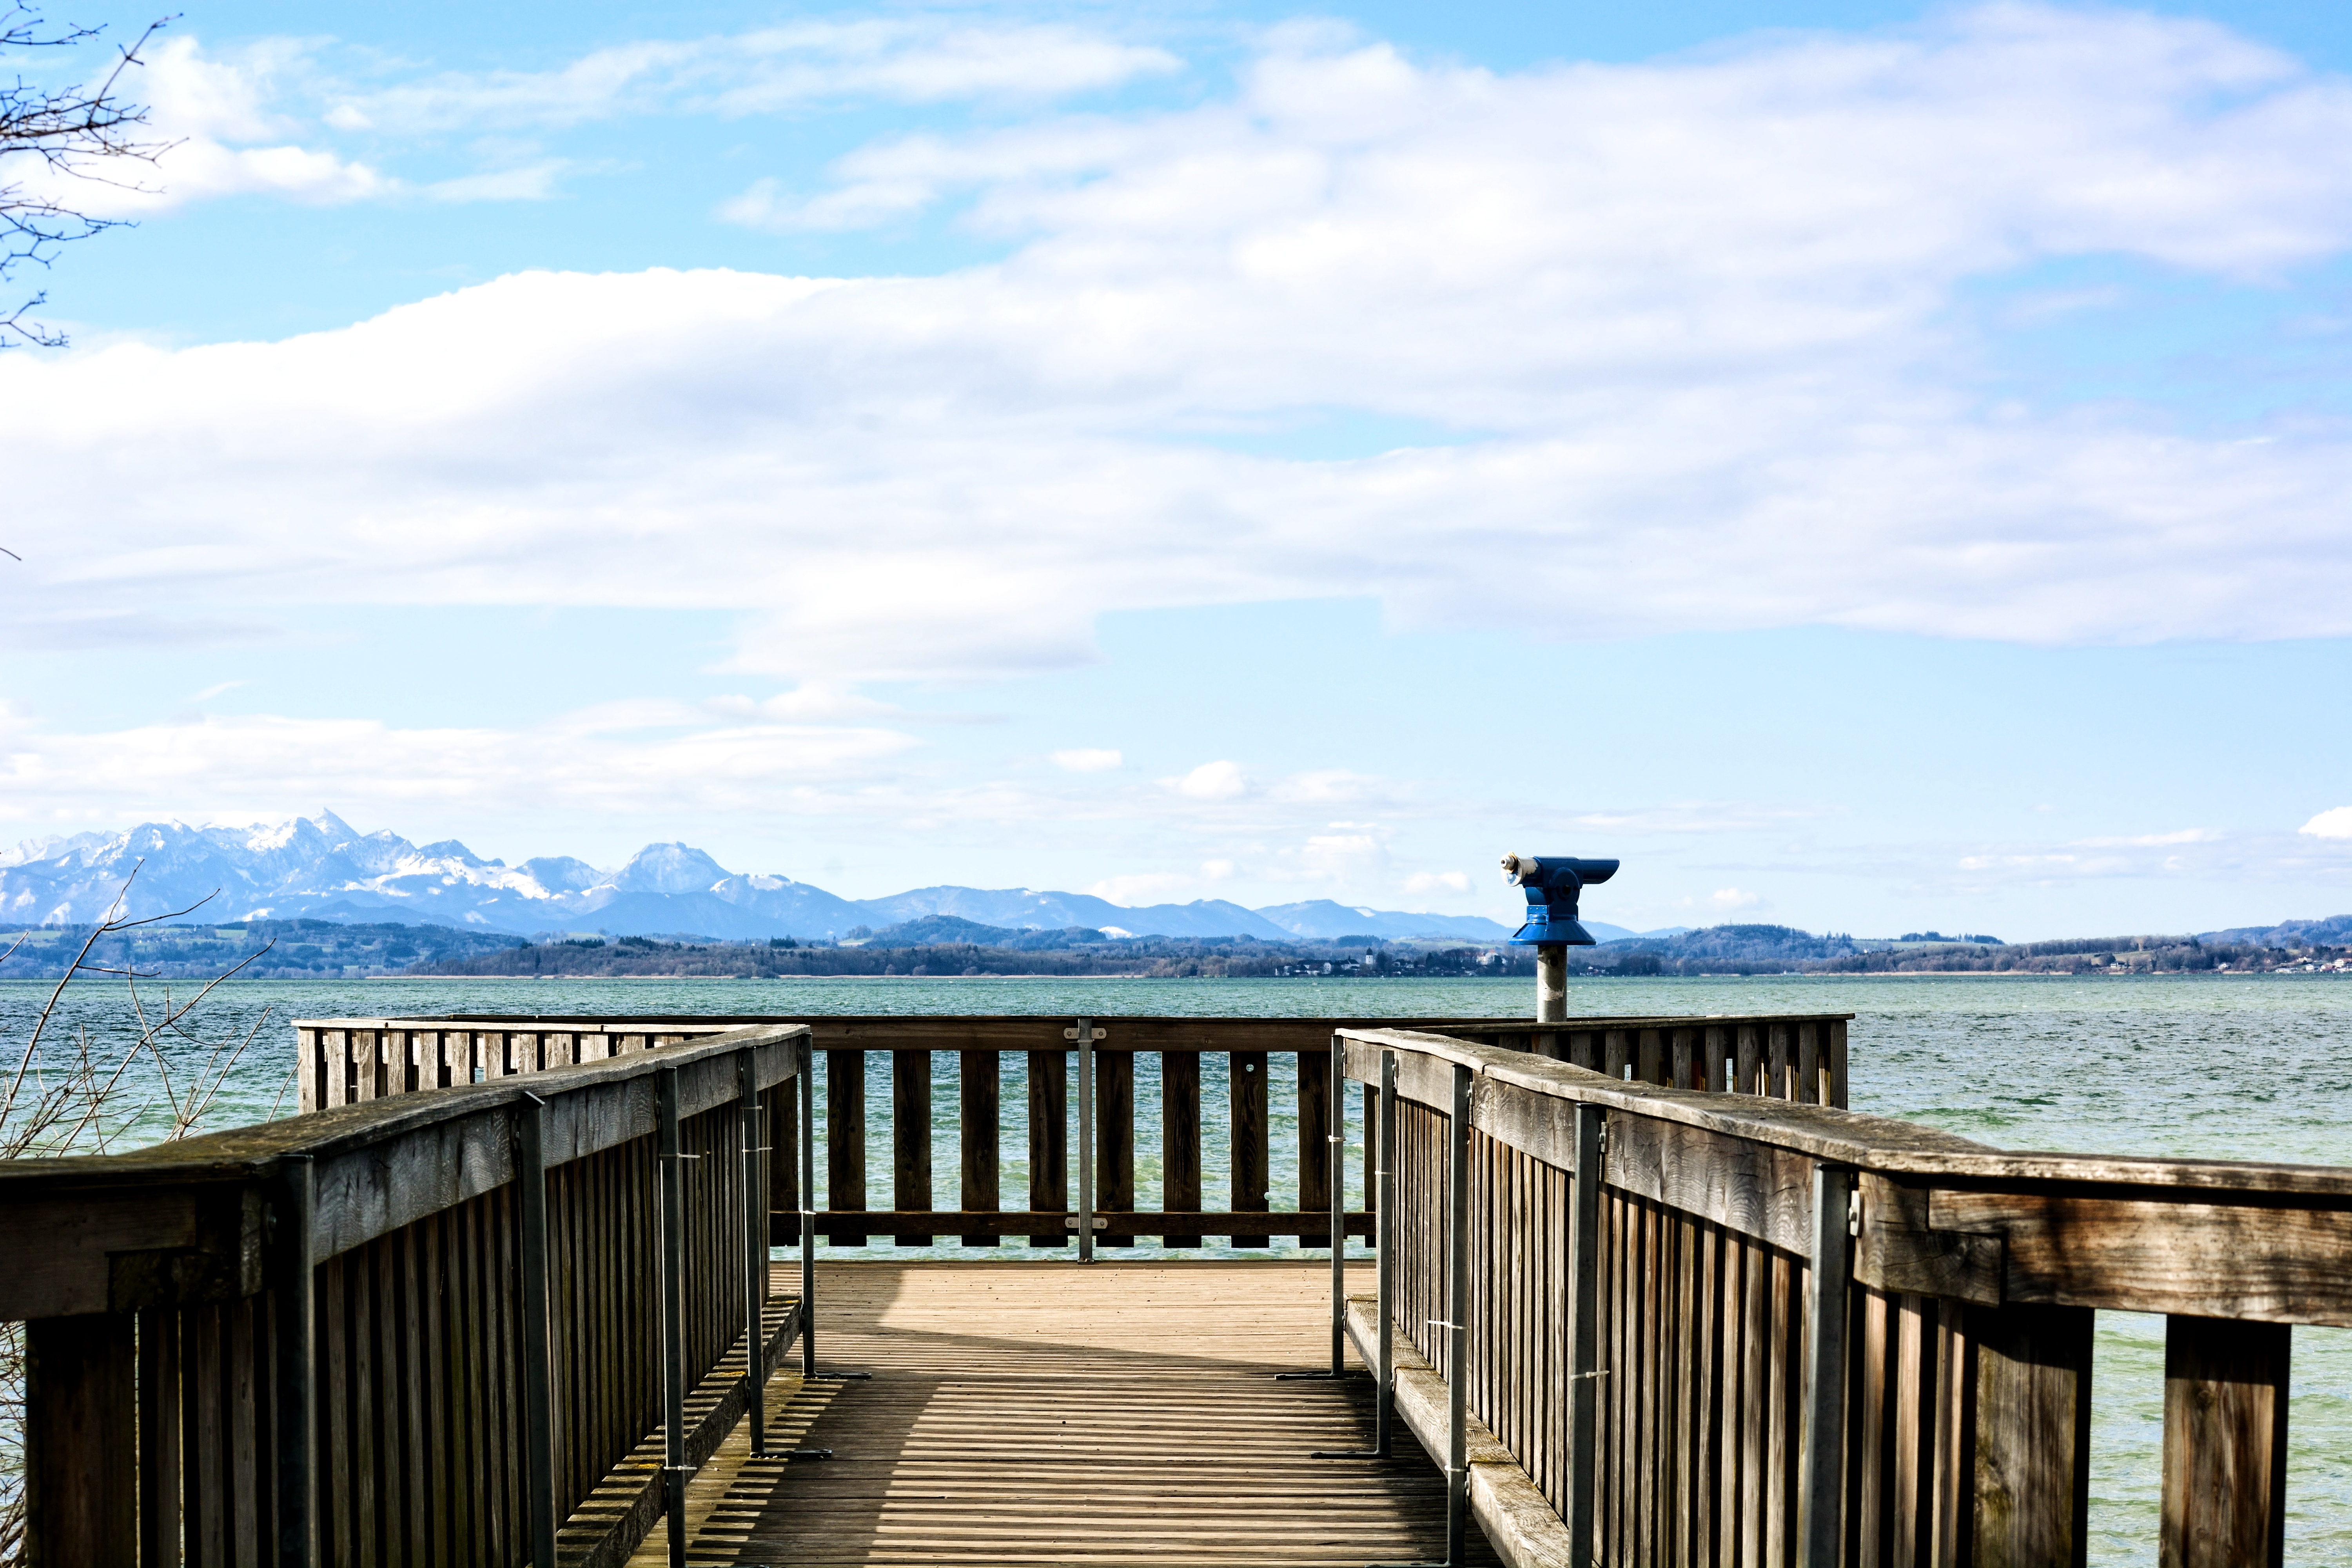
landscape, sea, coast, water, nature, ocean, winter, sky, boardwalk, morning, lake, view, pier, walkway, vacation, web, telescope, blue, clouds, mountains, vision, wide, bavaria, estate, viewpoint, distant, distant view, chiemsee